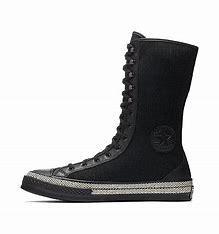
Brand: Converse
Model: Chuck Taylor All Star 1970S